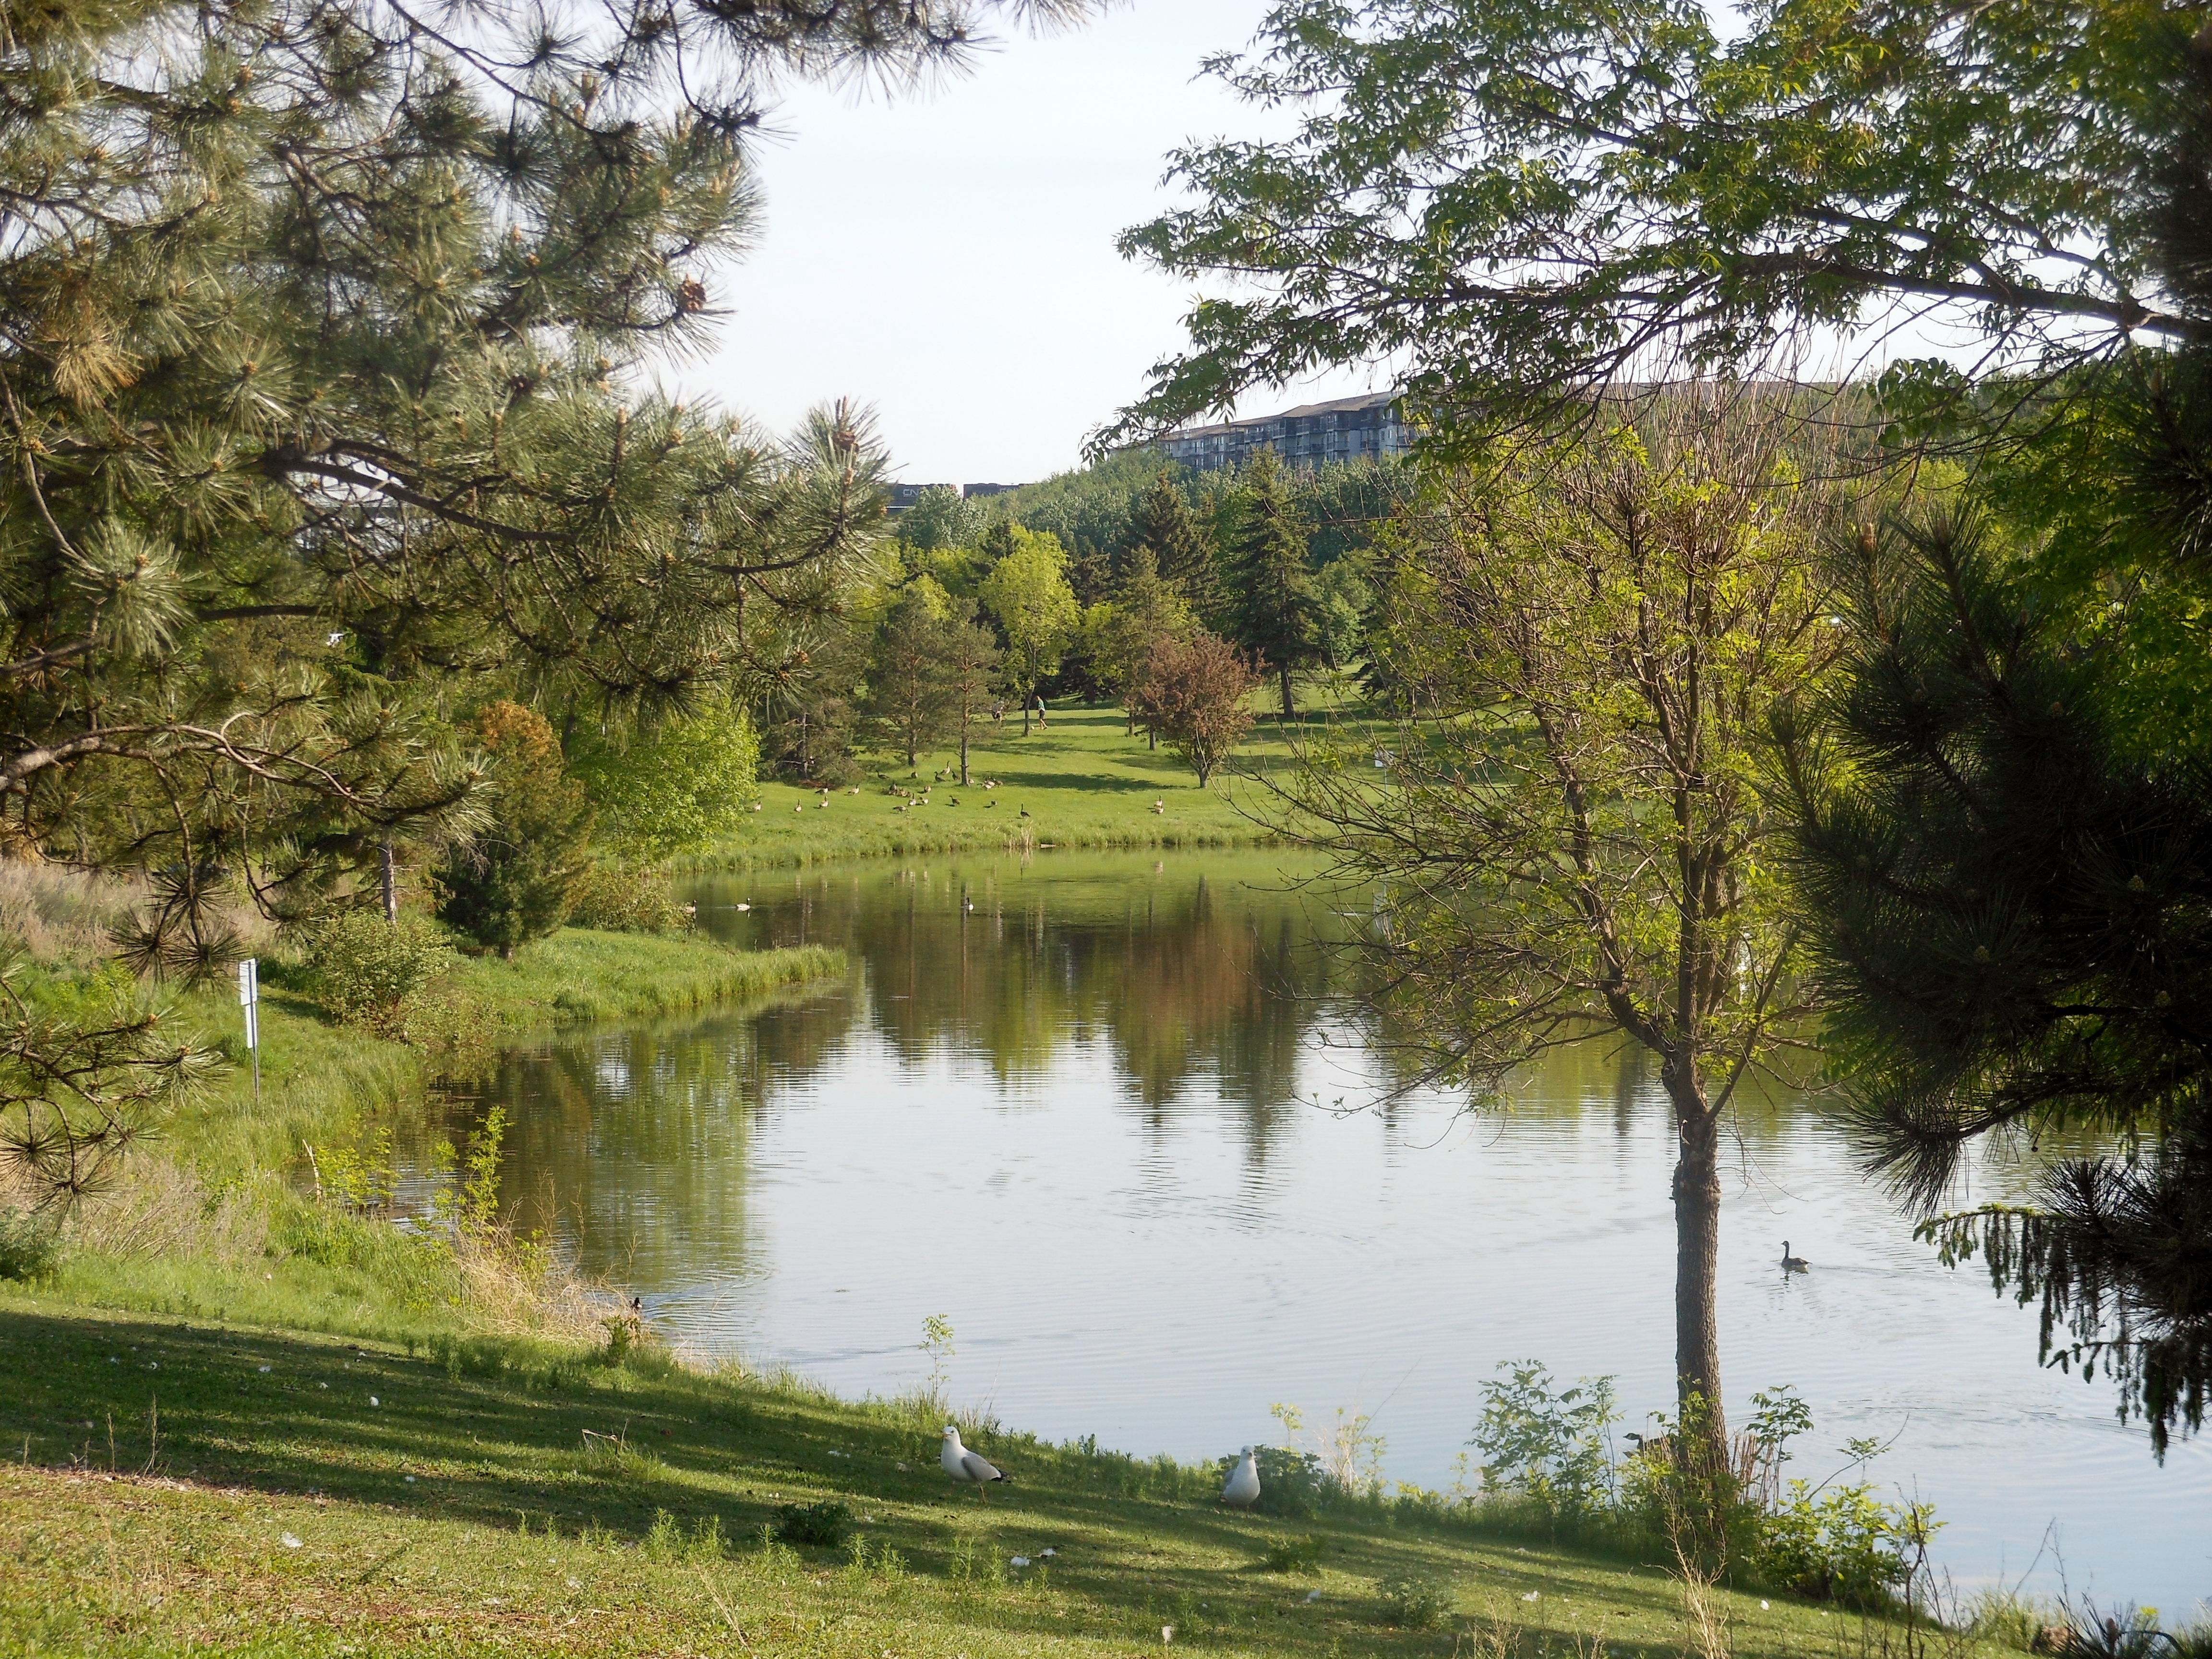
beach, tree, water, nature, grass, wilderness, lake, view, river, pond, stream, green, reflection, park, reservoir, waterway, body of water, wetland, floodplain, woodland, habitat, loch, ecosystem, nature reserve, fish pond